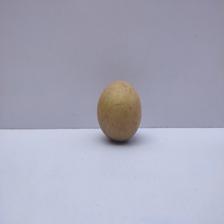
Size: Medium